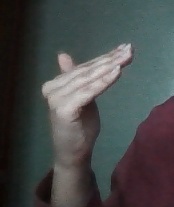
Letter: khaa